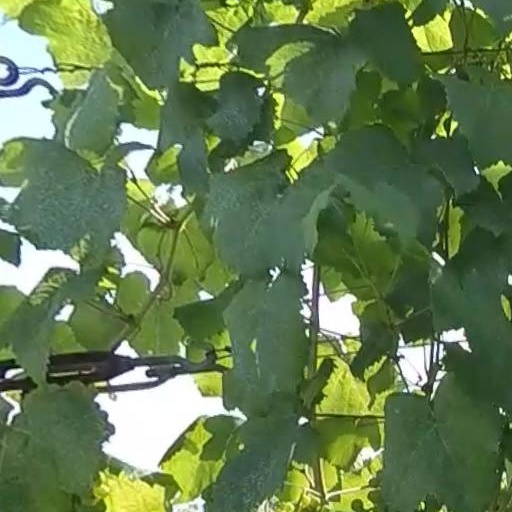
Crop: grape